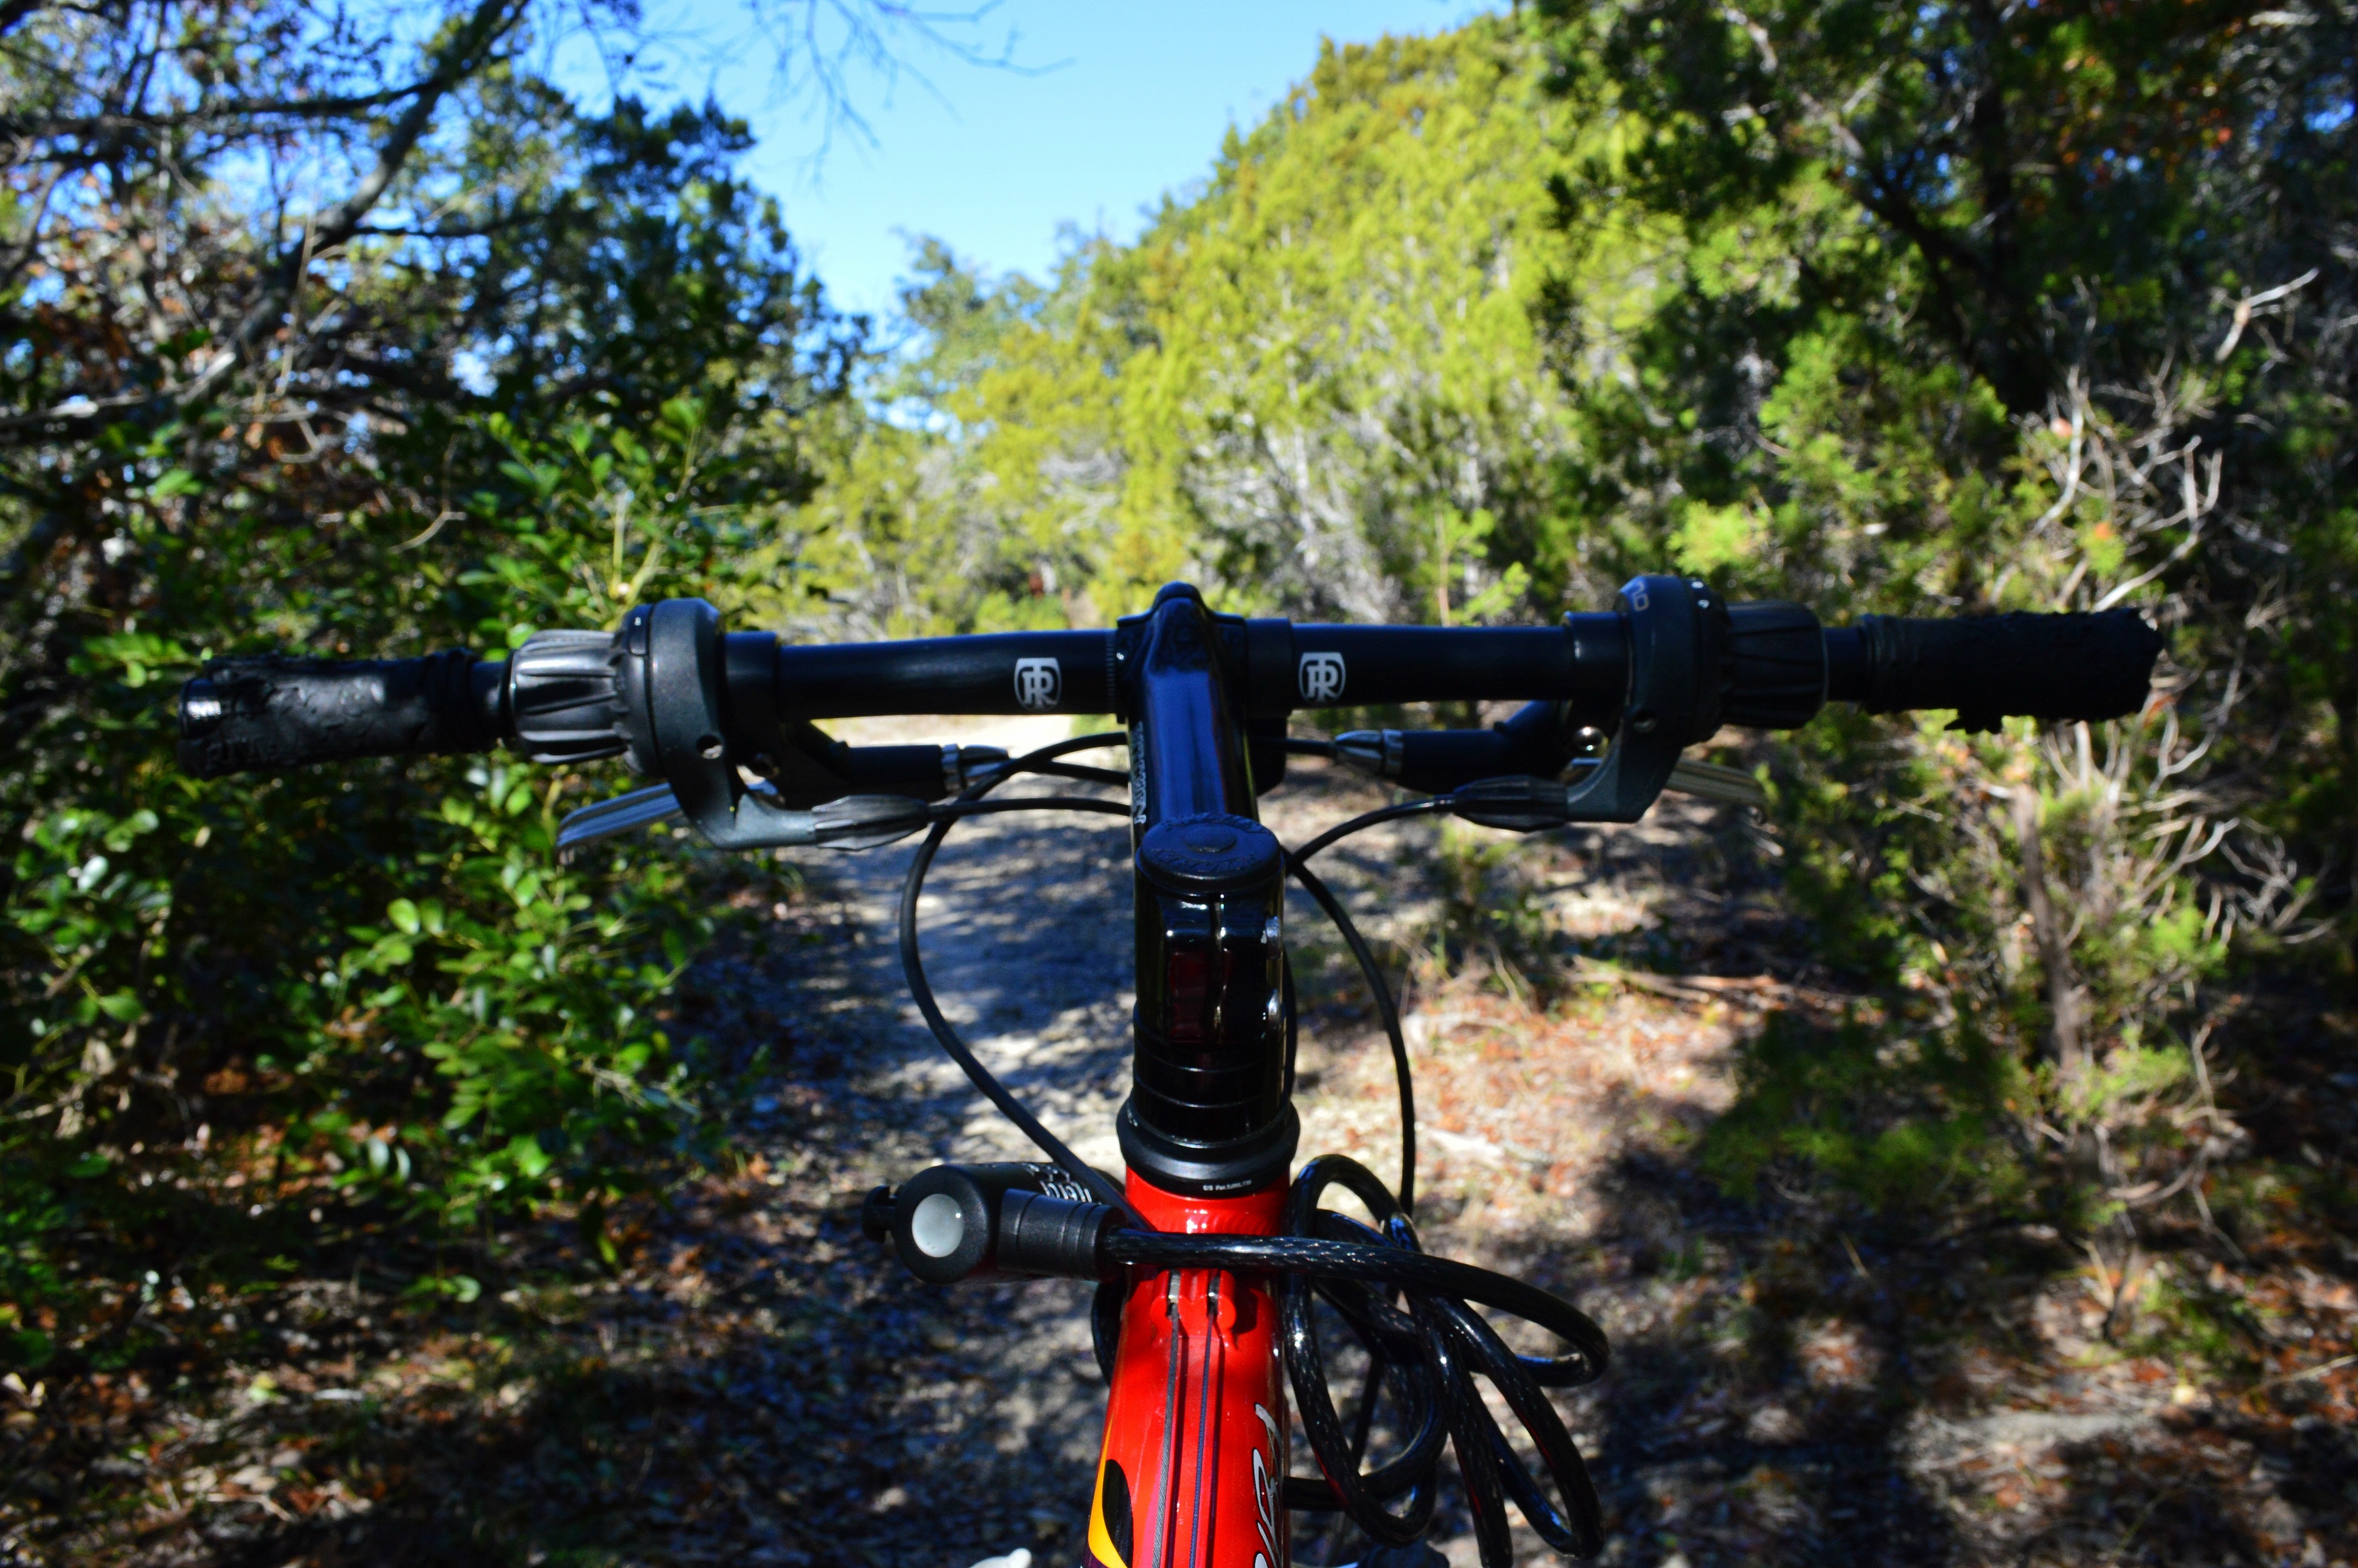
trail, bicycle, vehicle, sports equipment, mountain bike, sports, freeride, mountain biking, cycle sport, downhill mountain biking, bicycle motocross, bmx bike